Magdalena Środa

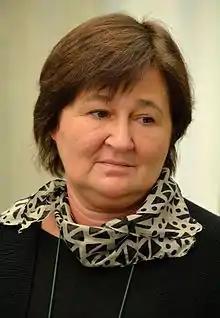
Magdalena Środa (2014)

Magdalena Środa (née Magdalena Ciupak, b. January 7, 1957 in Warsaw) is a Polish feminist politician and philosopher, extraordinary professor of ethics at the University of Warsaw, and a feminist author. She is also a columnist for the "Gazeta Wyborcza". She was government's Plenipotentiary for the Equal Status of Women and Men in the cabinet of Marek Belka between August 16, 2004 and November 4, 2005.